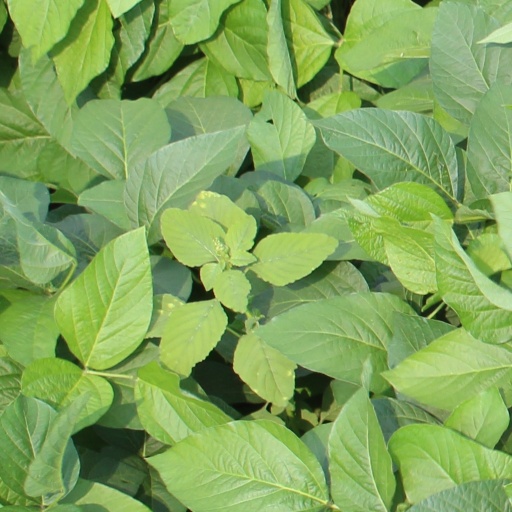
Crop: soybean